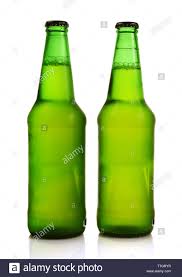
Waste category: glass